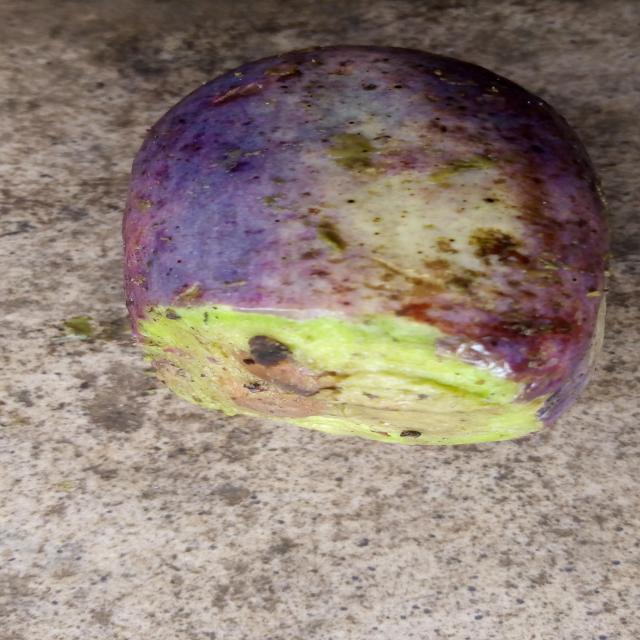
Plum grade: cracked